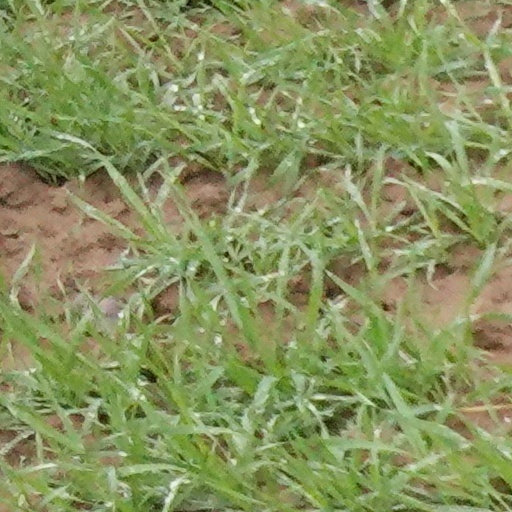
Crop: wheat